The Good Neighbor (2016 film)

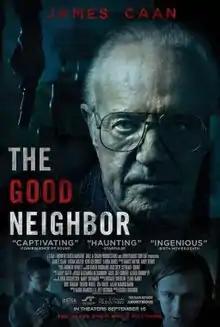

The Good Neighbor is a 2016 American thriller film directed by Kasra Farahani and written by Mark Bianculli and Jeff Richard. The film stars James Caan, Logan Miller and Keir Gilchrist. The film was released on September 16, 2016, by Vertical Entertainment.